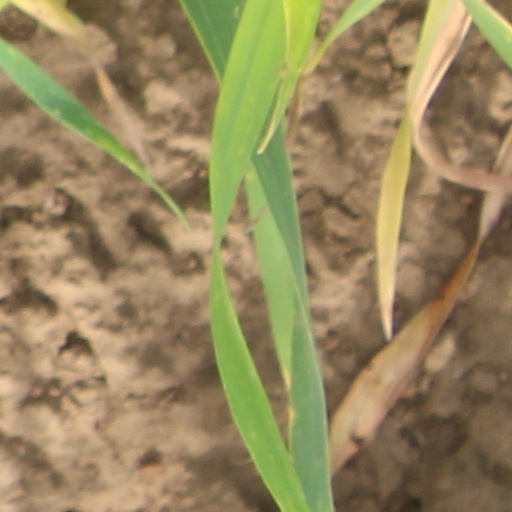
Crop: wheat